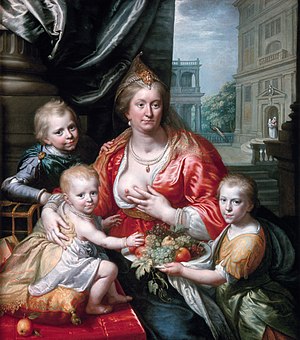
Ernst Casimir af Nassau-Diez / Ægteskab og børn
Sophia Hedwig med nogle af sine børn, maleri af Paulus Moreelse.
Ernst Casimir af Nassau-Diez, var greve af Nassau-Diez i 1607-1632. Desuden var han statholder i i Frisland, Groningen og Drenthe.